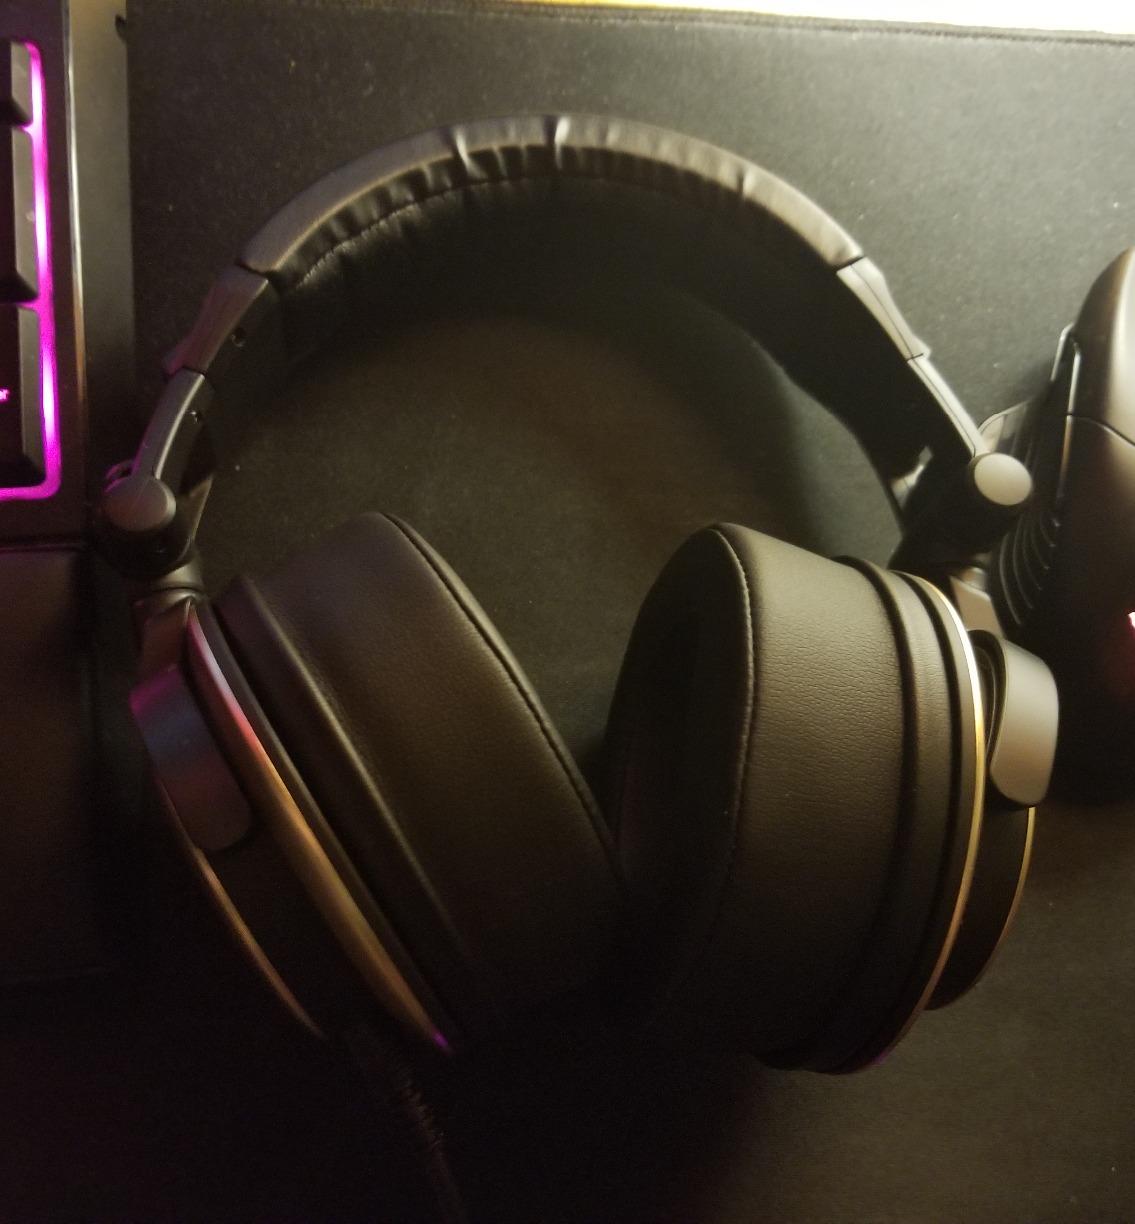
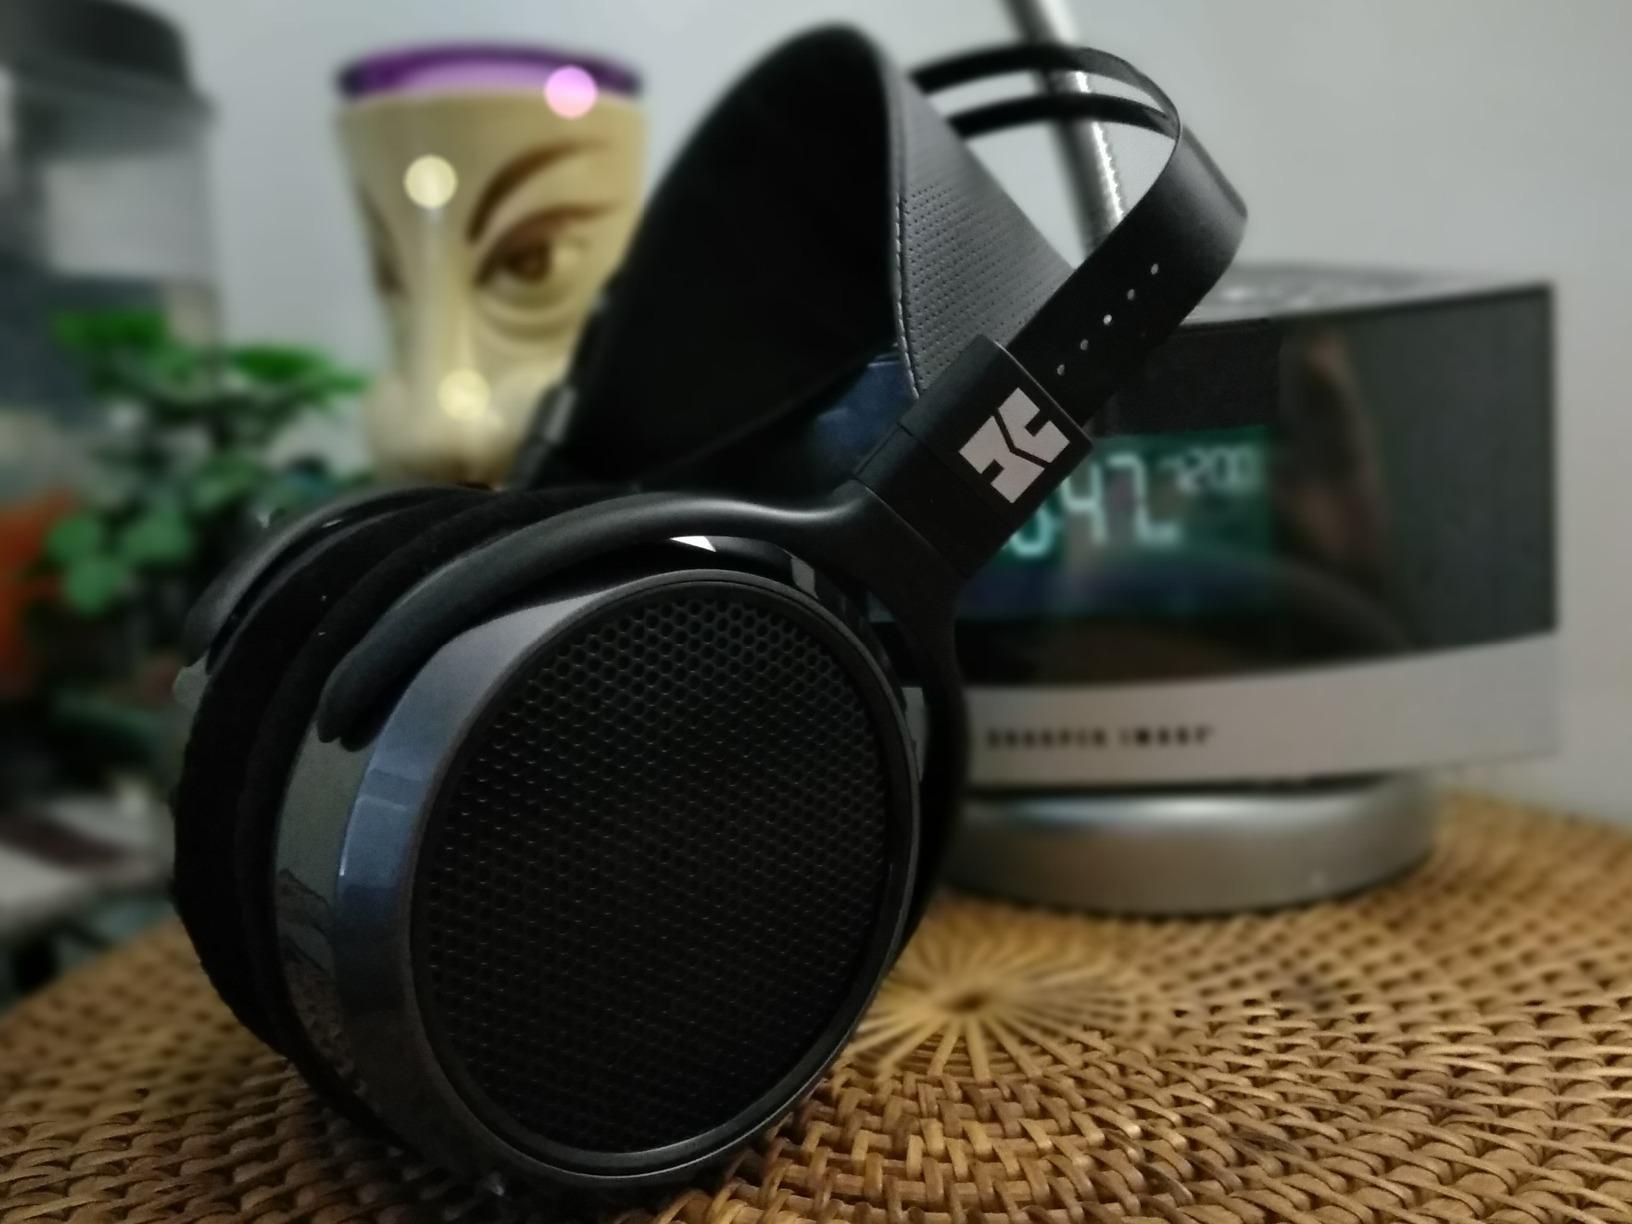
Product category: headphones
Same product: no